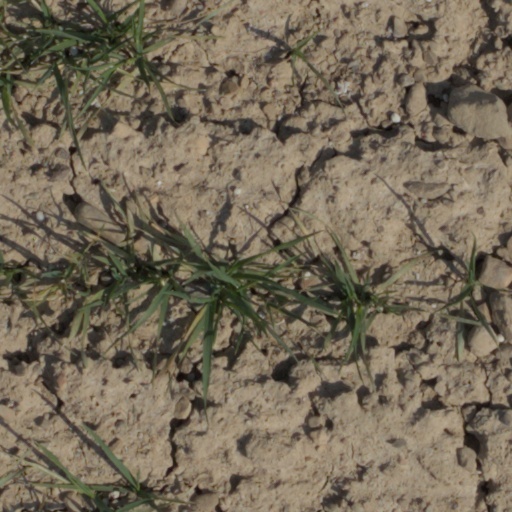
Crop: wheat